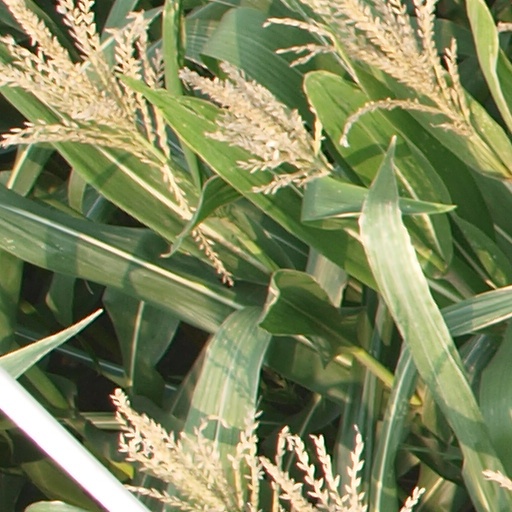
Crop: maize; corn